Rupert Jee

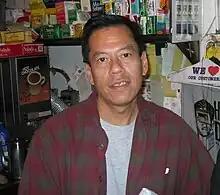
Jee in October 2004

Rupert Jee (born July 16, 1956) is an American entrepreneur, former deli owner, and television personality who gained fame from his frequent appearances on "Late Show with David Letterman", on which he sometimes used the alter ego Kenny. He first appeared on the "Late Show" during a "Meet the Neighbors" segment on September 20, 1993, and was a frequent accomplice of host David Letterman during the show's many comedic segments. He appeared on the show over 400 times.